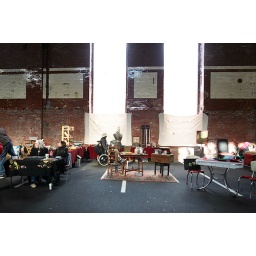
antiques market in abandoned building